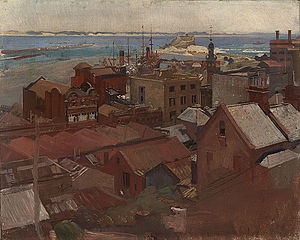
Newcastle (New South Wales) / Historie / Det 20. århundrede
Newcastle (1925), olie på lærred af George Washington Lambert
Newcastle er den næststørste by i den australske delstat New South Wales. Metropolområdet omfatter det meste af lokalregeringsområderne City of Newcastle og City of Lake Macquarie. Byen er centrum for Greater Newcastle området, som omfatter lokalregeringsområderne City of Newcastle, City of Lake Macquarie, City of Cessnock, City of Maitland og Port Stephens Council.